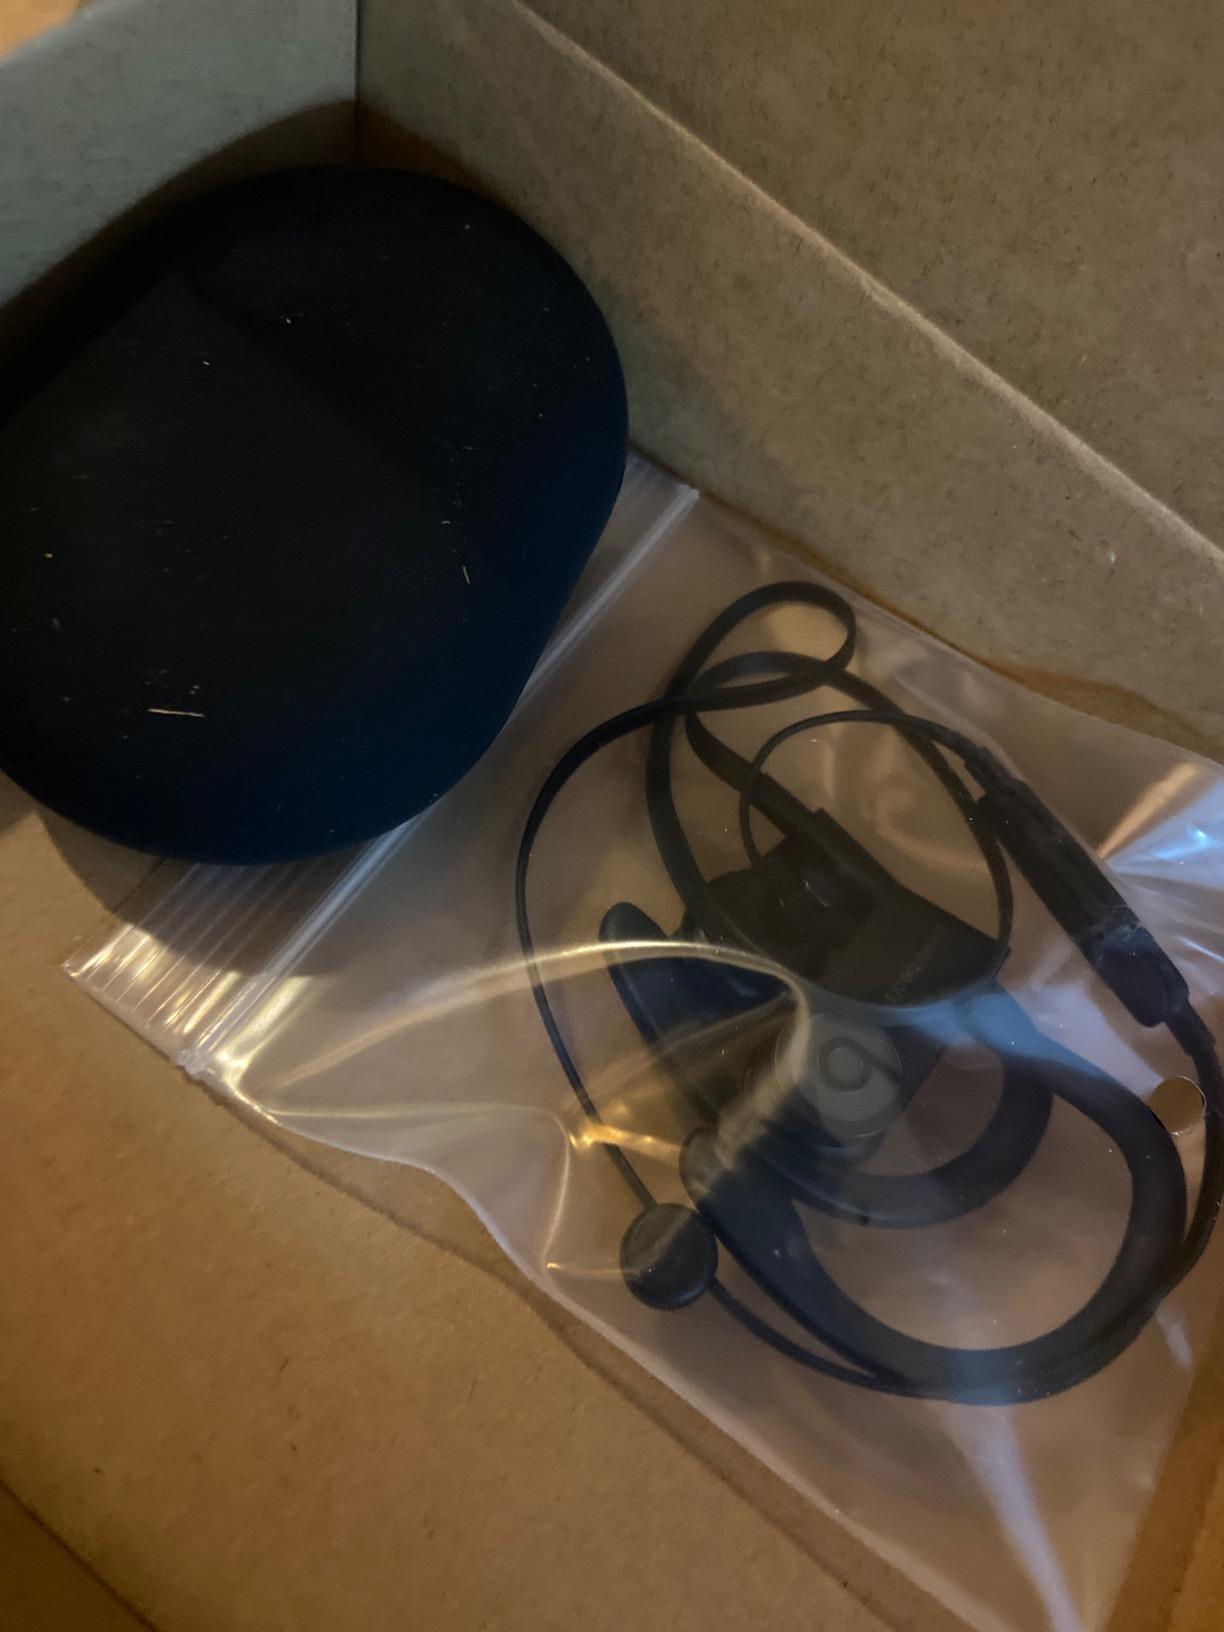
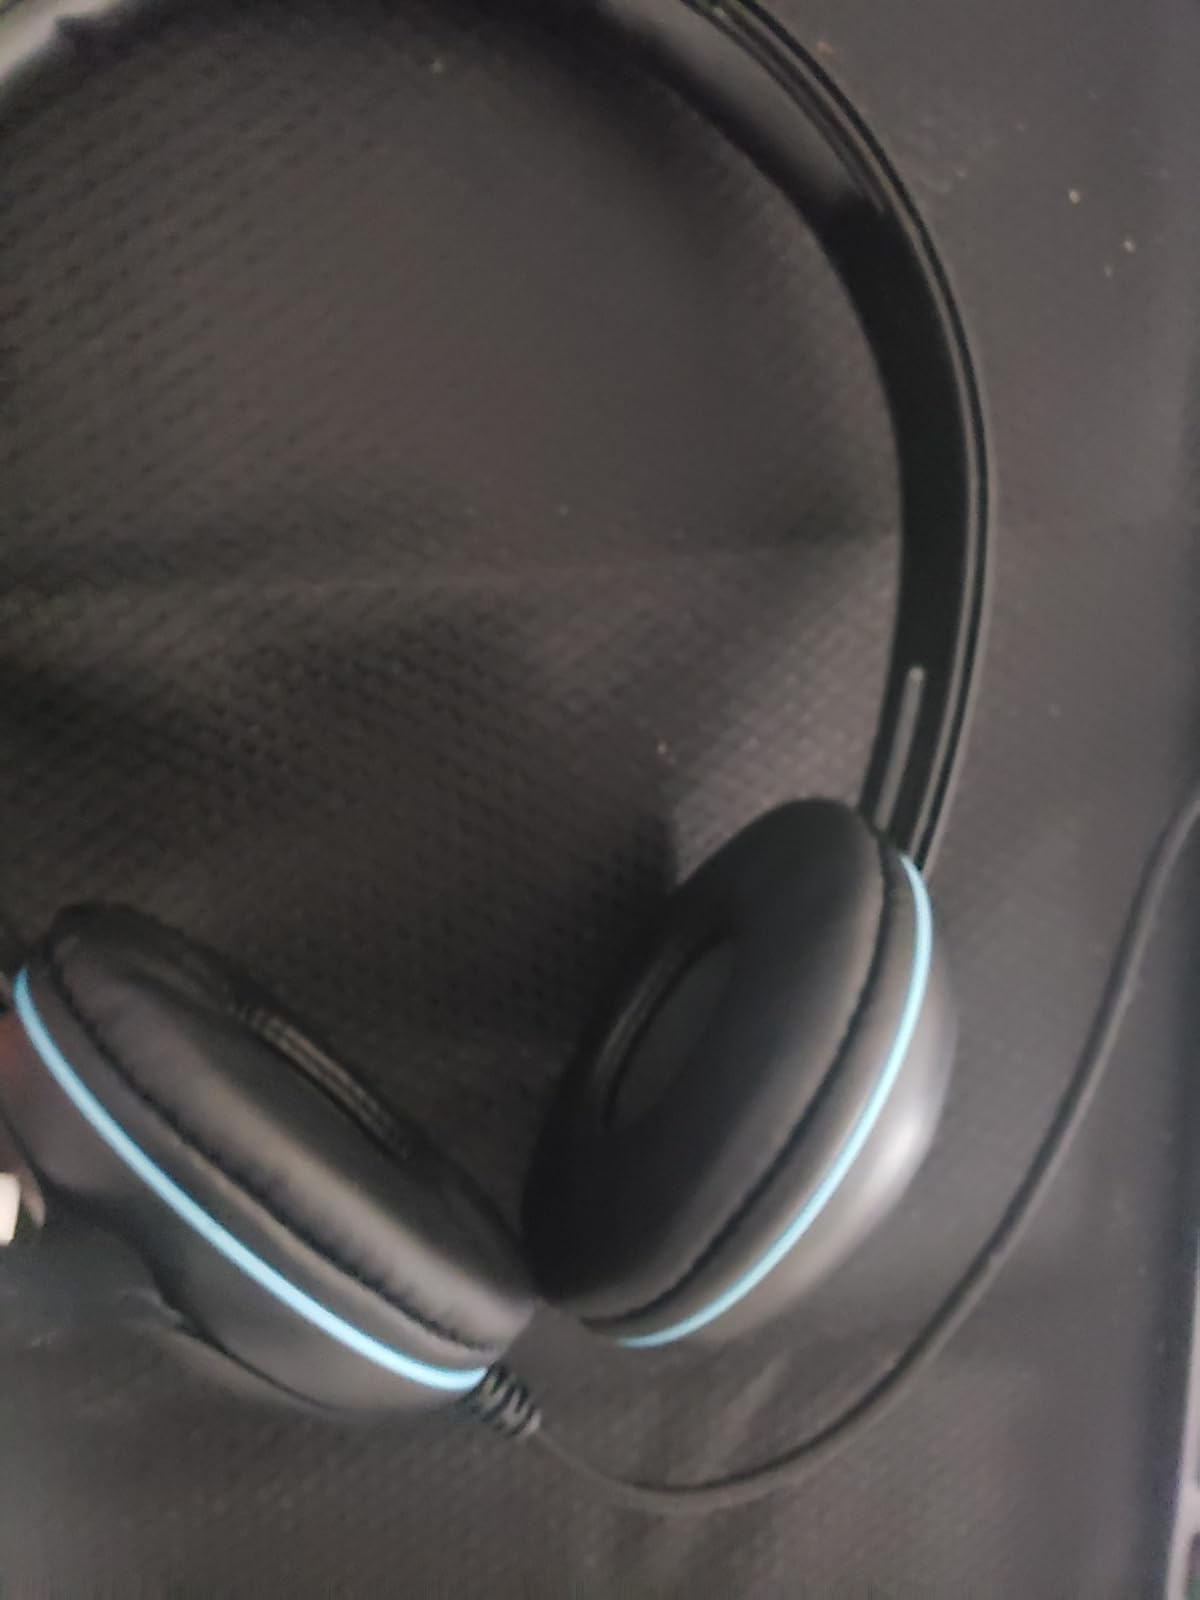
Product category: headphones
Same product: no